Manuel Argerich

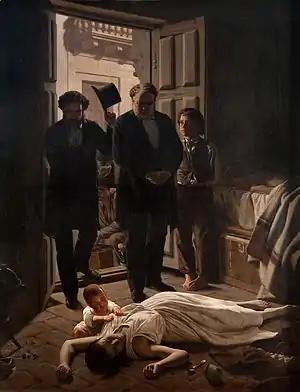
Juan Manuel Blanes, "Episodio de la fiebre amarilla", 1871, was made as a tribute to Dr. Manuel Argerich.

A year after Urquiza was assassinated, Argerich treated the victims of Buenos Aires' epidemics of Cholera in 1867 and Yellow Fever in 1871. Argerich was identified as one of the "ministering angels" who was not part of the mass exodus from the city, but stayed behind at his peril to tend to the sick who remained in Buenos Aires. He is depicted treating a patient alongside Dr. Roque Perez in Juan Manuel Blanes' iconic 1871 portrait, "Yellow Fever" of the great Buenos Aires epidemic of 1871.